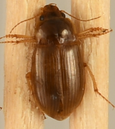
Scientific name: Amara quenseli
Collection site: Onaqui Site (ONAQ), plot ONAQ_002